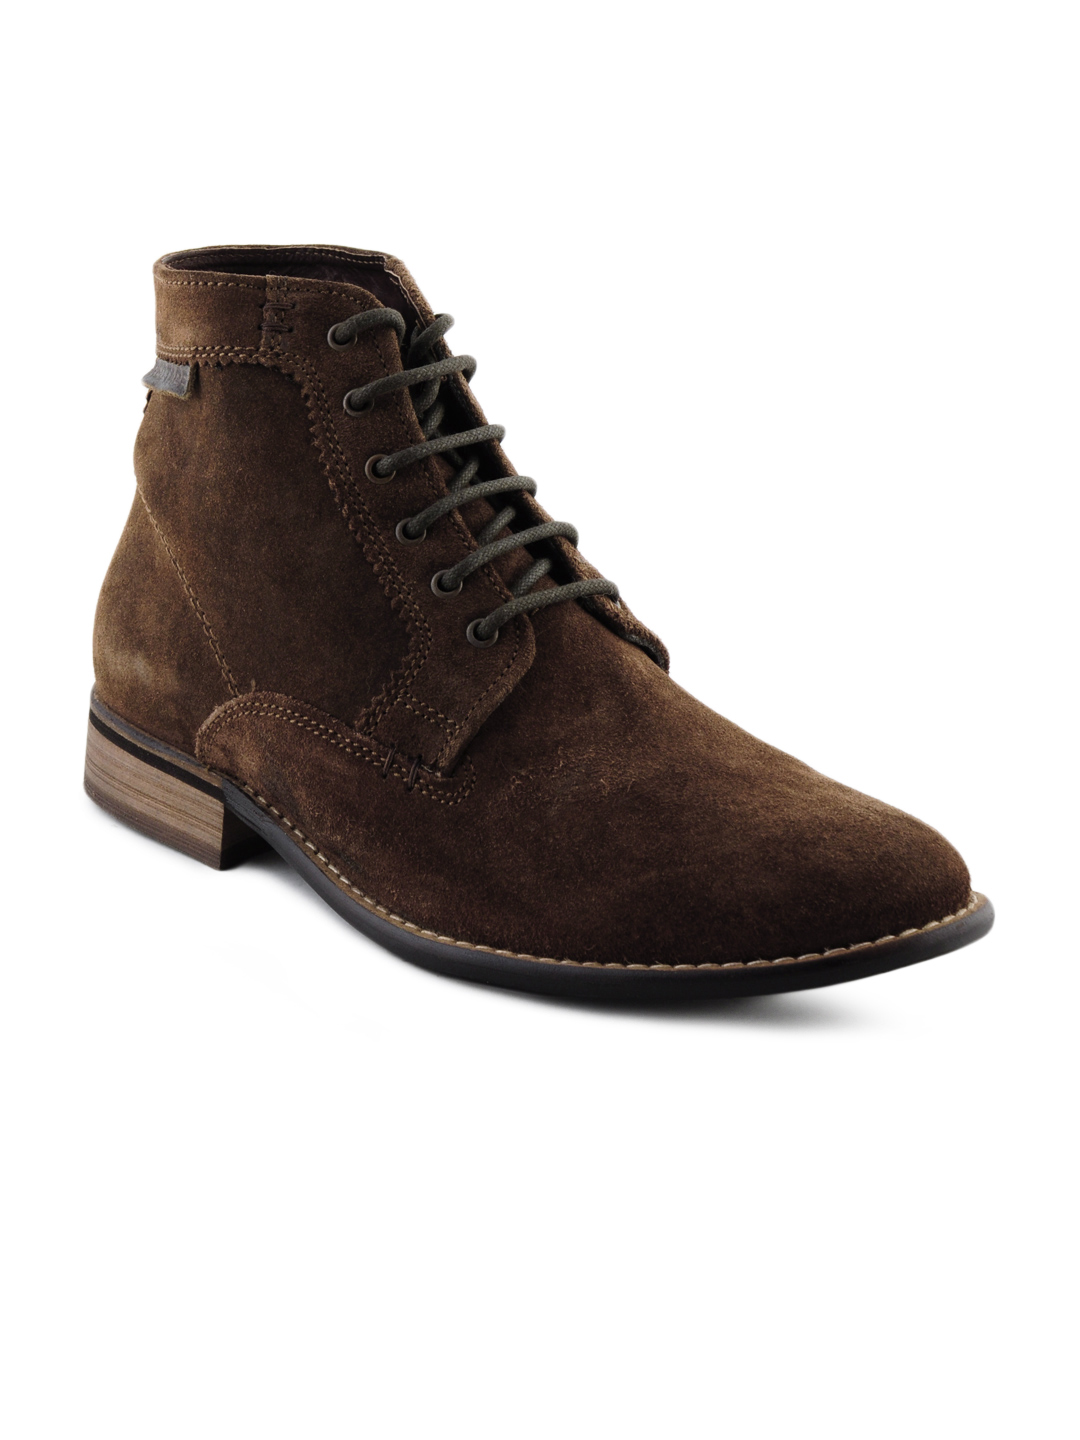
Red Tape Men's Brown Casual Shoe
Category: Footwear / Shoes / Casual Shoes
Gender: Men
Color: Brown
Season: Winter 2018
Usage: Casual